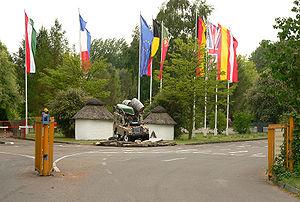
Serengeti-Park est un parc de loisirs et parc animalier à Hodenhagen en Allemagne.